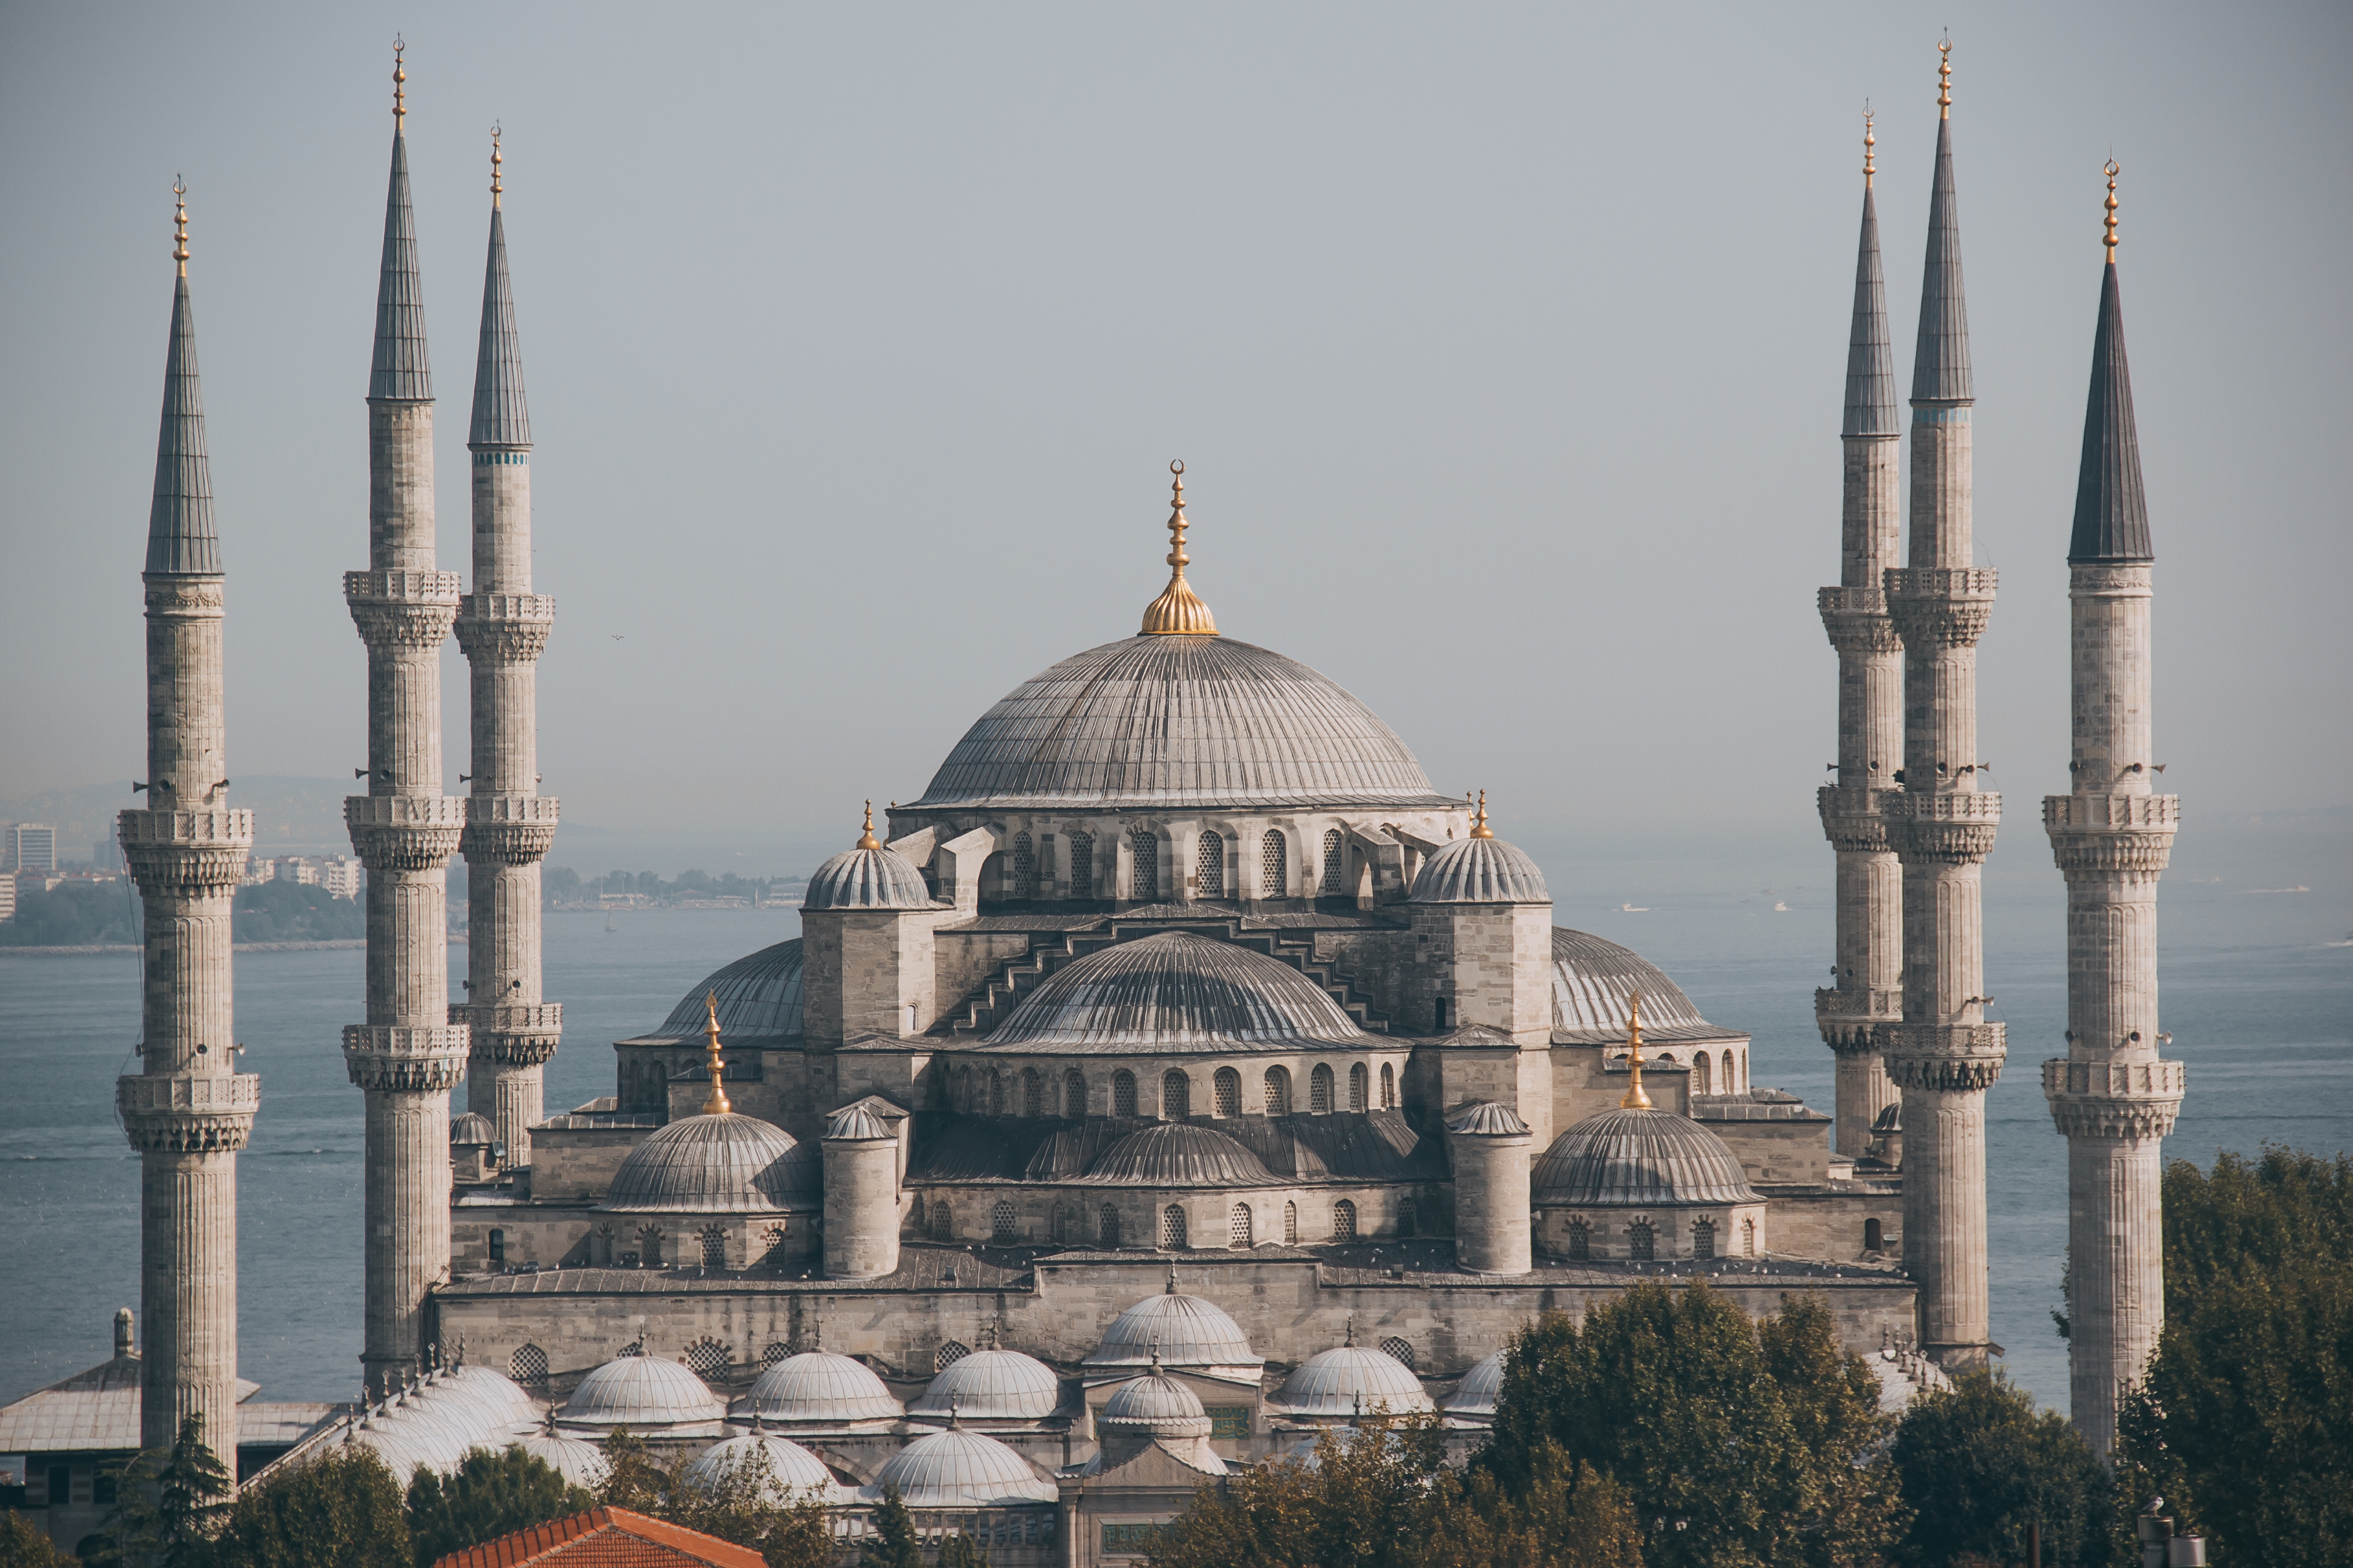
dome, landmark, place of worship, mosque, khanqah, holy places, byzantine architecture, architecture, building, historic site, spire, steeple, medieval architecture, unesco world heritage site, tourist attraction, classical architecture